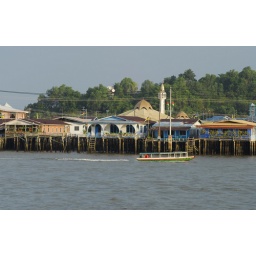
Brunei Darussalam, Kampong Ayer, people riding watercraft on river by stilt houses